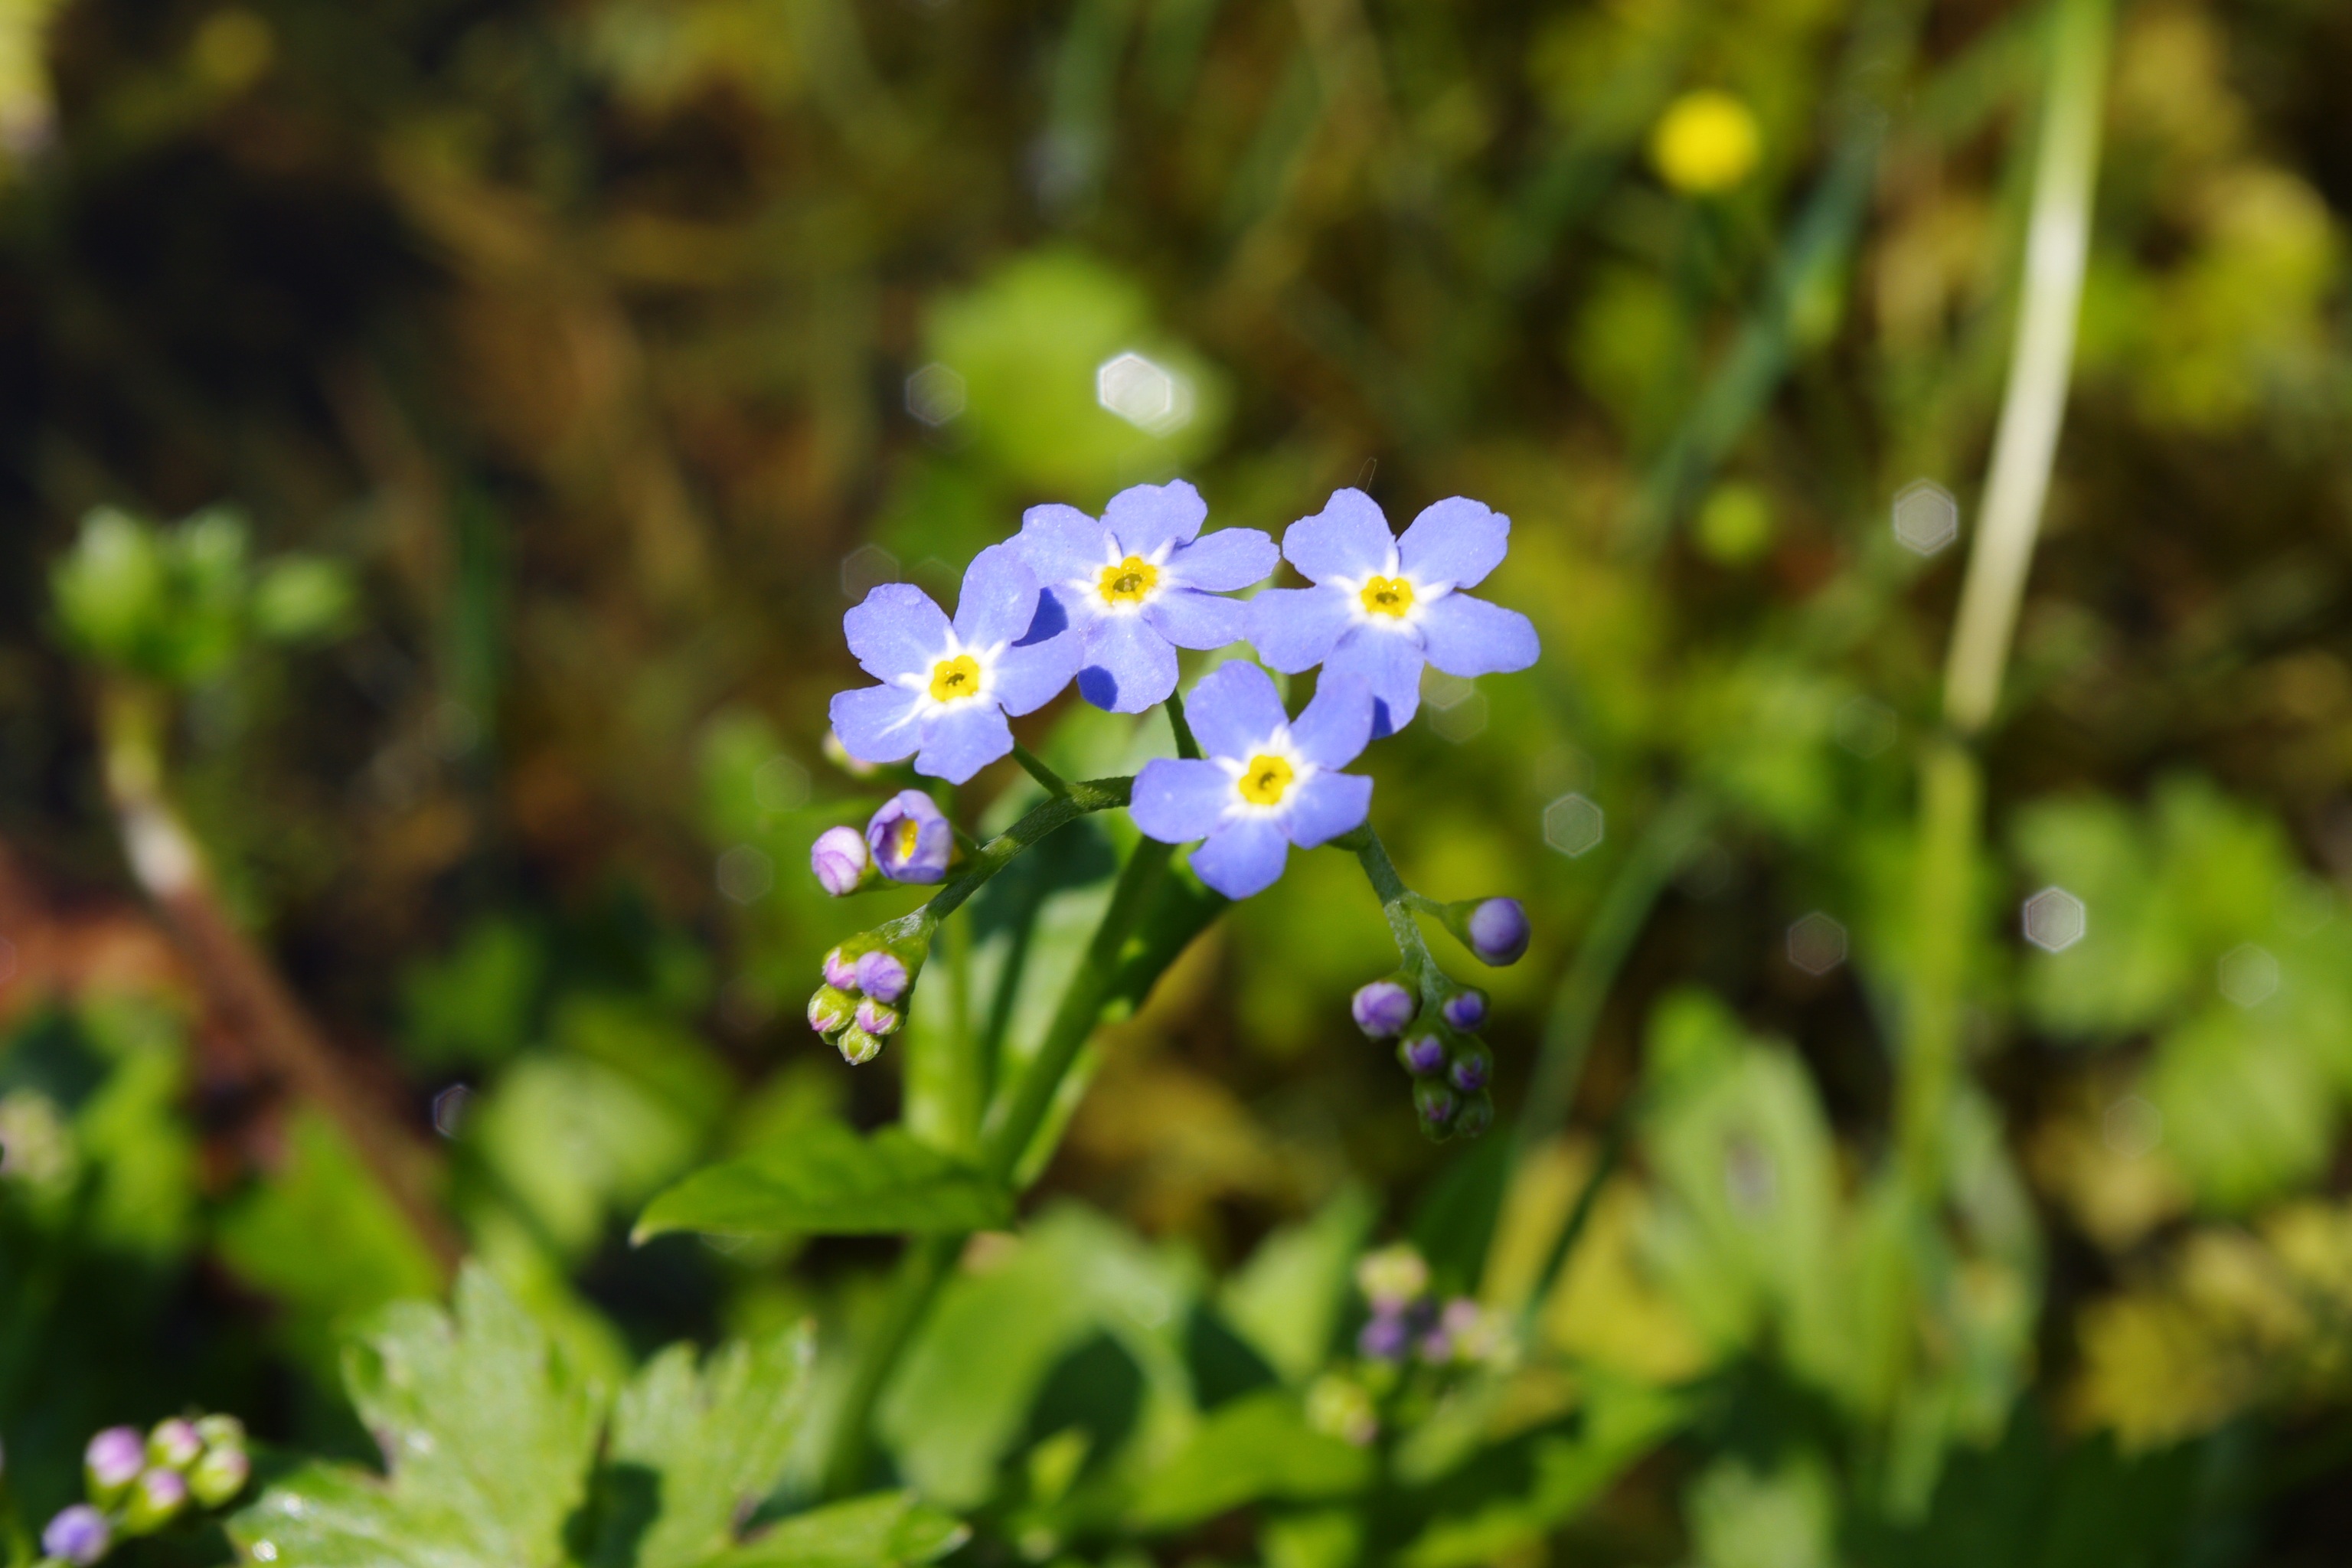
nature, blossom, plant, meadow, flower, bloom, green, botany, blue, flora, wildflower, forget mein not, blue blossom, na, blue forestforget me not, blue forget me not, forget me not, macro photography, flowering plant, borage family, land plant